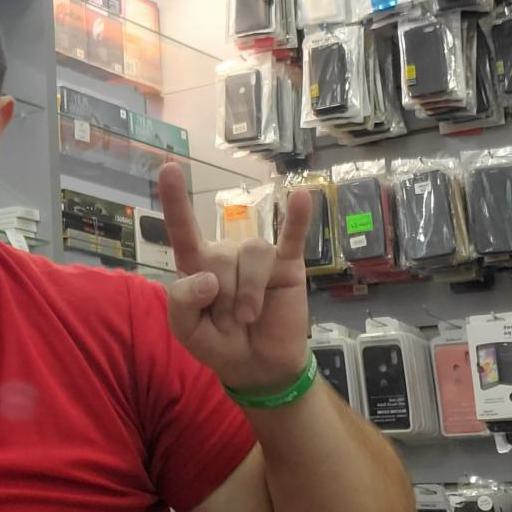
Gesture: rock